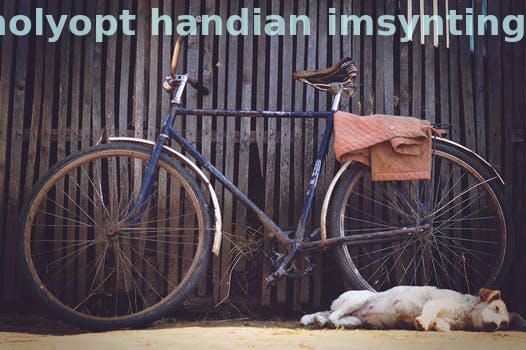
Label: Watermark